KKRG-FM

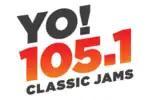
Former logo as Yo! 105.1

On September 28, 2015, KJFA moved back to 101.3 FM after nearly nine years; concurrently, KKRG-FM's call letters and classic hip-hop format moved to 105.1 FM. The station would be branded as "Yo! 105.1".